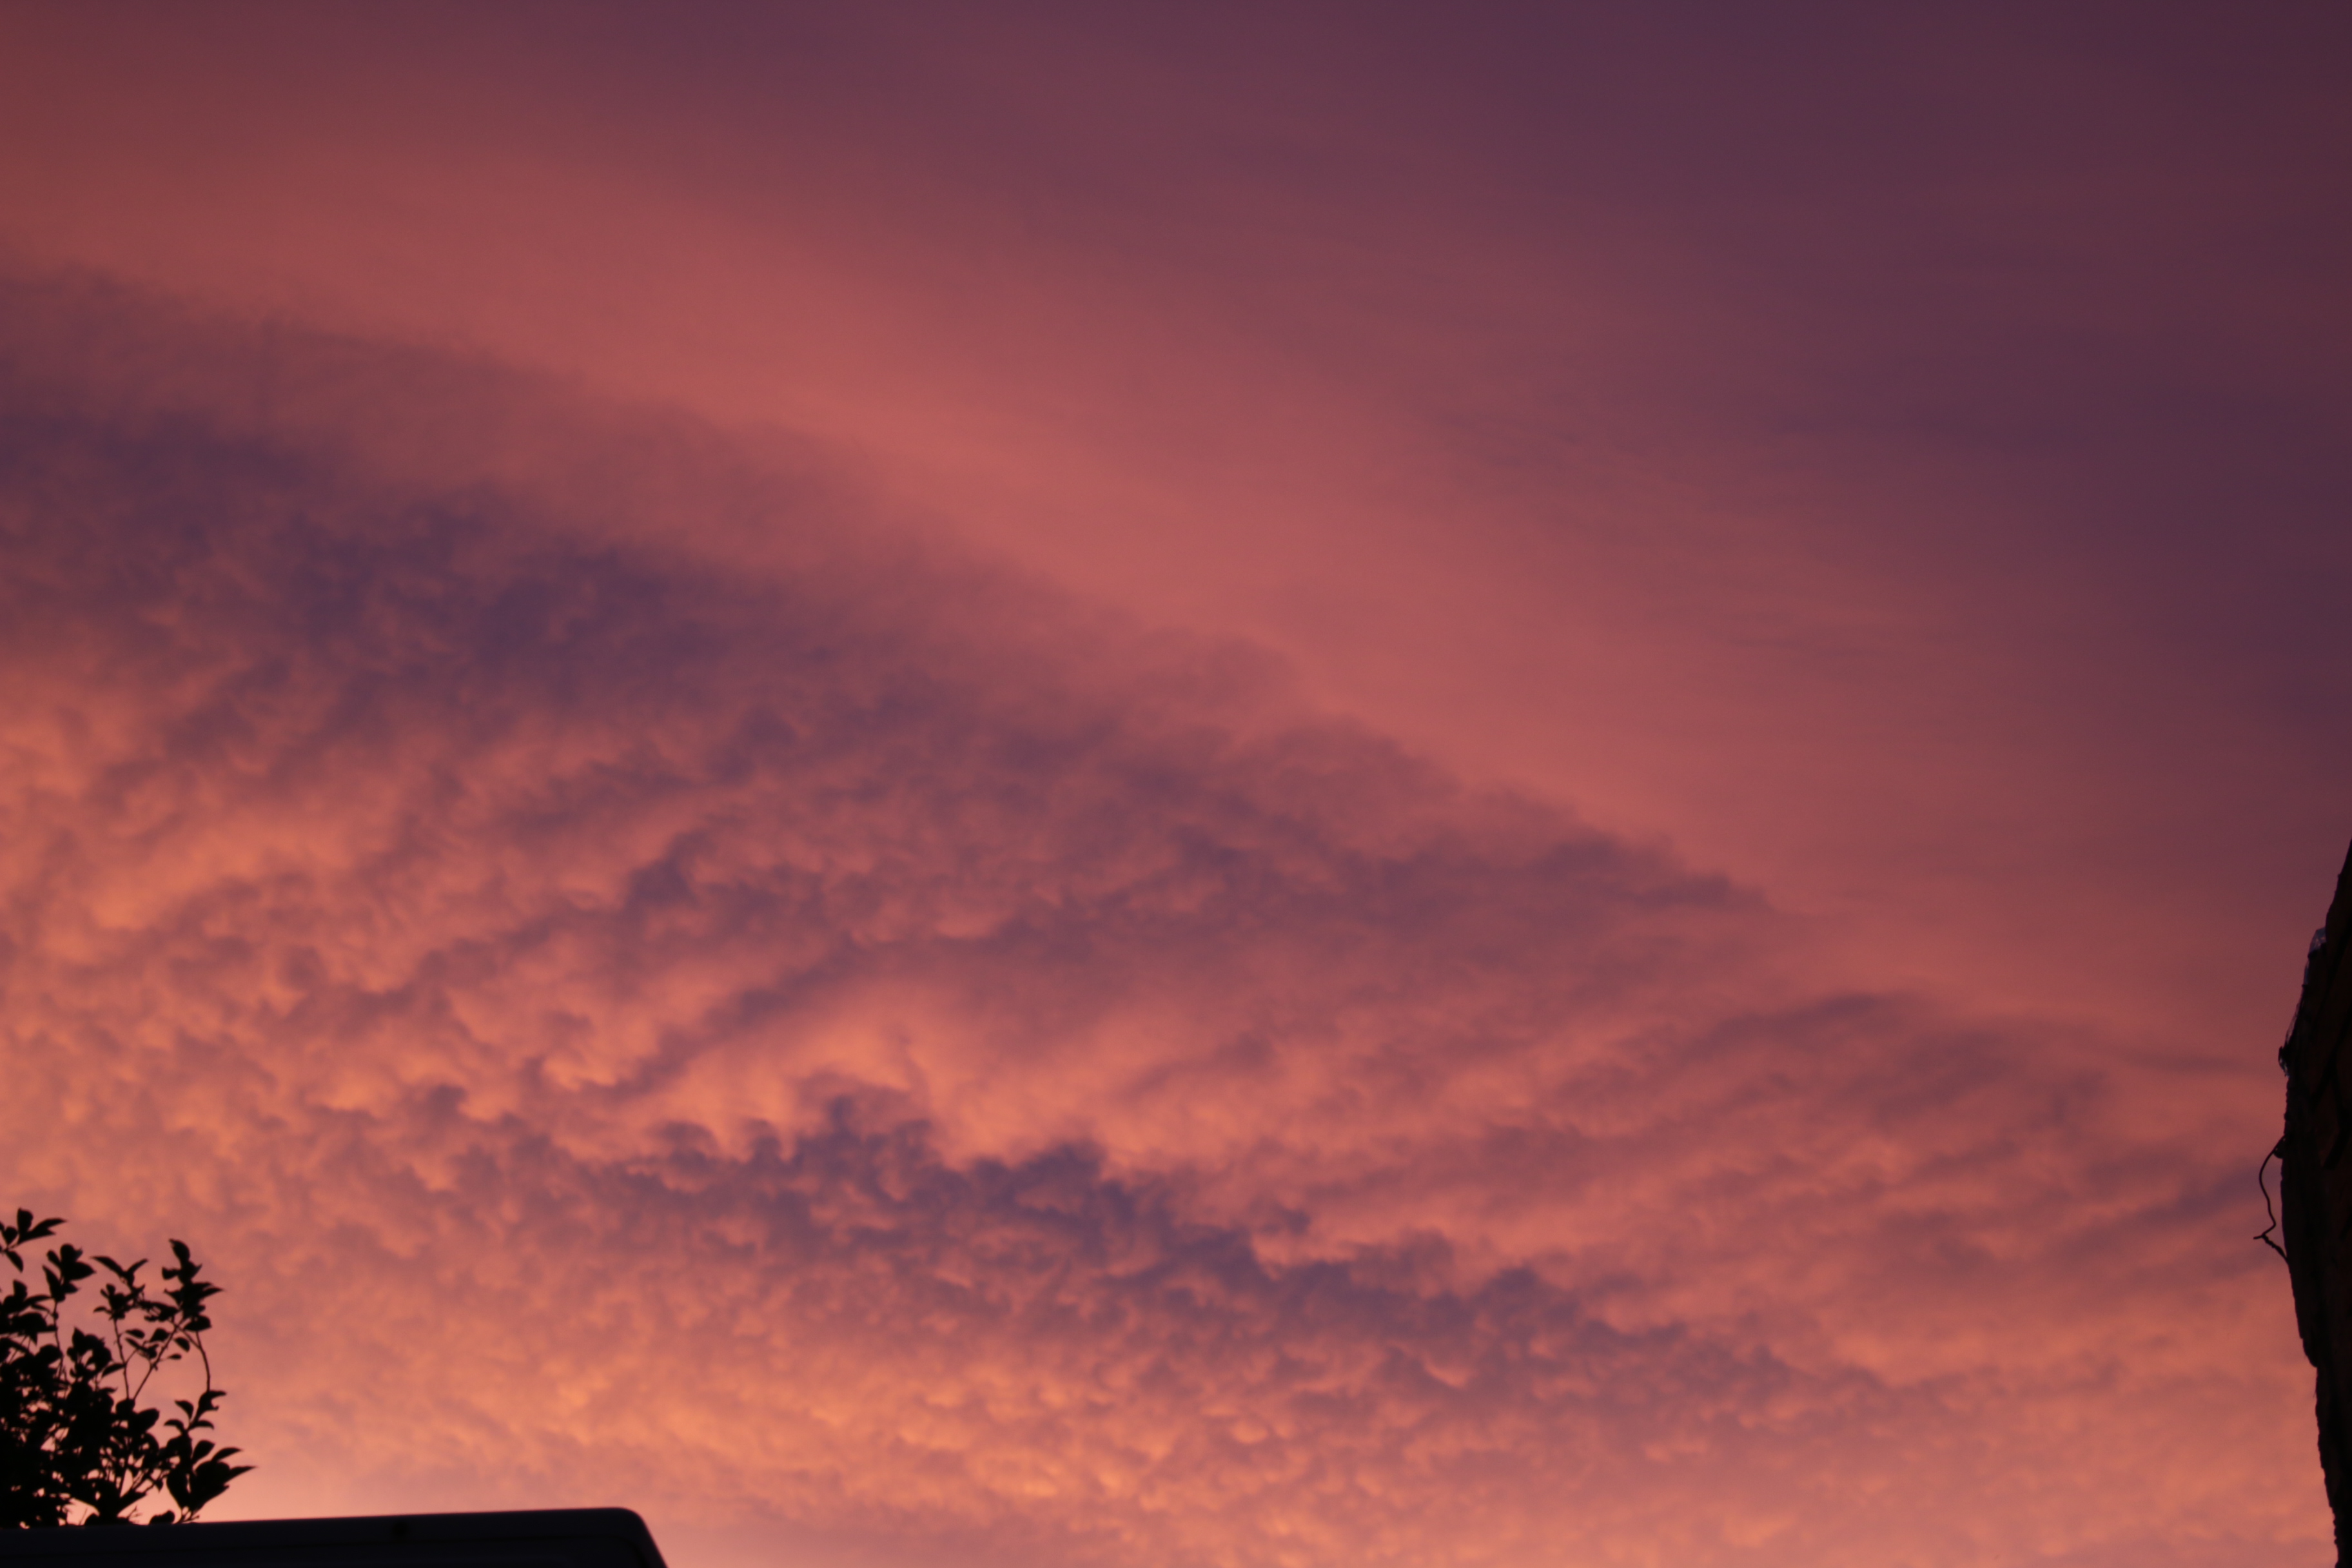
sky, cloud, afterglow, red sky at morning, sunset, evening, atmosphere, atmospheric phenomenon, dusk, daytime, sunrise, morning, orange, tree, cumulus, dawn, horizon, meteorological phenomenon, sunlight, landscape, heat